Vladimir Salnikov

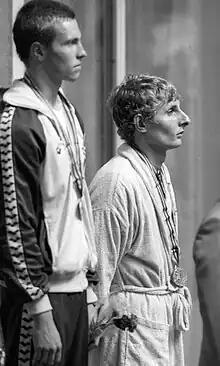
Salnikov (left) on the podium after winning the 1,500 m race at the Moscow Olympics, 1980.

Born in Leningrad, Salnikov was the son of a sea captain. When he was seven years old, his mother took him to a swimming pool to join a swimming team. One year later he began training regularly under the lead of his coach. Salnikov trained at Zenit and later at the Armed Forces sports society.